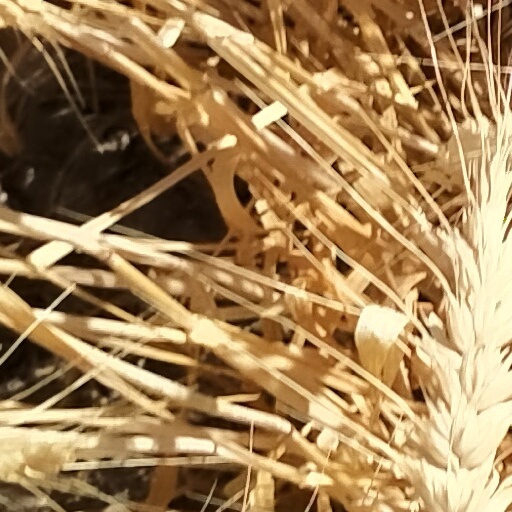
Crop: wheat